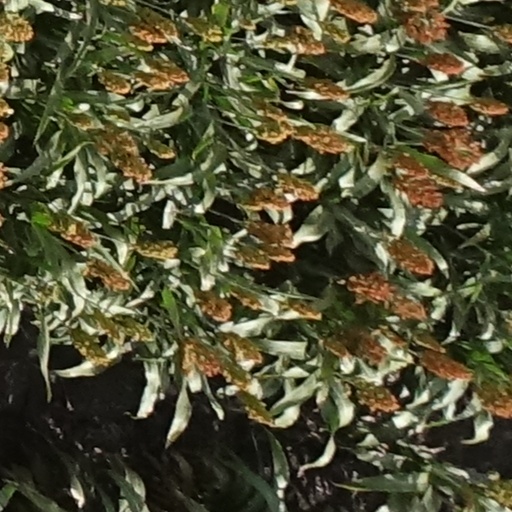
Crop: sorghum